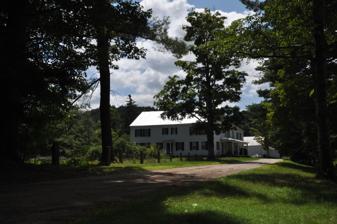
Building: Wadsworth Hall
Country: United States of America
Year built: 1807
Historic house in Maine, United States United States historic place Wadsworth Hall U.S. National Register of Historic Places Show map of Maine Show map of the United States Nearest city Hiram, Maine , United States Coordinates 43°51′51″N 70°48′43″W / 43.86407°N 70.81188°W / 43.86407; -70.81188 Area 5.8 acres (2.3 ha) Built 1800 ( 1800 ) Architect Jewett, Stephen; Smith, Theophilus Architectural style Federal NRHP reference No. 74000182 Added to NRHP January 21, 1974 Wadsworth Hall , also known as the Peleg Wadsworth House , is a historic house at the end of Douglas Road in Hiram, Maine , United States.  A massive structure for a rural setting, it was built for General Peleg Wadsworth between 1800 and 1807 on a large tract of land granted to him for his service in the American Revolutionary War .  Wadsworth was the leading citizen of Hiram, and important town meetings took place at the house.  He was also the grandfather of poet Henry Wadsworth Longfellow , who visited the estate as a youth.  The house remains in the hands of Wadsworth descendants. The house was listed on the National Register of Historic Places in 1974. Description The main block of the house is a rectangular 2 + 1 ⁄ 2 -story wood-frame structure set on a massive granite foundation, with a gabled roof.  Its main facade is seven bays wide, notably larger than the five more typically found in rural settings.  The main entrance is centered on this face, sheltered by a 19th-century portico.  A pair of small windows are above the doorway, with larger paired windows on either side on the second level.  The left side of the house has three windows on each of three levels, and a doorway leading to the cellar.  The right side has two windows on each of three levels.  A two-story ell extends to the rear of the house, with a later two-story addition extending it further.  There are a number of farm-related outbuildings, including 19th-century barns, behind the house. The interior of the house is rustic and relatively simple.  Its main feature on the first floor is a large chamber with a high ceiling, which was used by General Wadsworth for public meetings.  The house is finished in plain pine boards, with modest Federal styling. History General Wadsworth's primary residence, now known as the Wadsworth-Longfellow House and a National Historic Landmark , is located on Congress Street in Portland , and was built in 1785–86.  Wadsworth was granted 7,800 acres (3,200 ha) by the state in 1790 for his war service; this property extended from the Ossipee River to the Saco River in what is now the town of Hiram.  The house was built between 1800 and 1807 by Stephen Jewett, a carpenter, and Theophilus Smith, a mason, both of whom were from nearby Cornish .  After its completion, Wadsworth gave his Portland home to his daughter Zilpah and her husband Stephen Longfellow, parents of the poet Henry Wadsworth Longfellow .  Longfellow is known to have frequently summered at his grandfather's estate as a child. Wadsworth, in his role as a leading citizen in Hiram, opened his house for meetings and town functions, and even used the large hall for militia drills during bad weather.  The house and surviving property retain a rural setting, accessed via a narrow dirt road. See also National Register of Historic Places listings in Oxford County, Maine References